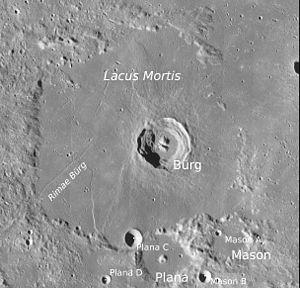
Lacus Mortis est une plaine de lave basaltique dans la partie nord-est de la Lune, située juste au sud de la Mare Frigoris, n'en étant séparée que par une mince bande de terrain accidenté. Au sud se trouve le Lacus Somniorum, séparé de cette mer par les cratères joints, Plana et Mason et une bande de terrain inégal.